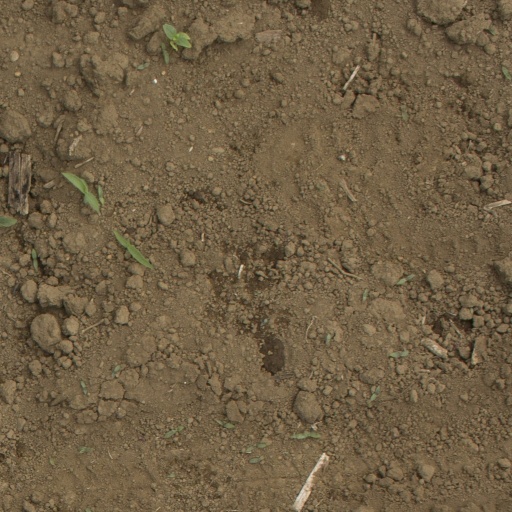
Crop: Jerusalem artichoke